Answer in natural language. Considering the relative positions, is brown wooden chair with soft cushion above or below bluegrey rectangular table? Choose between the following options: above or below
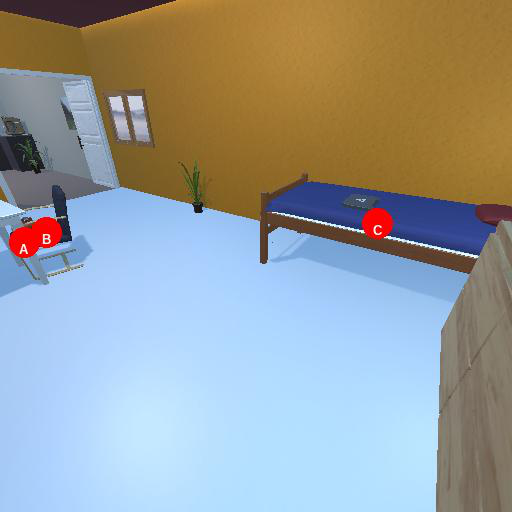
<answer>above</answer>